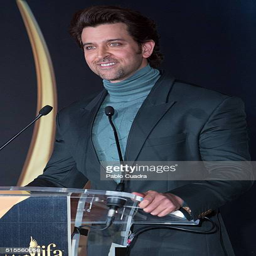
actor attends the 17th awards press conference